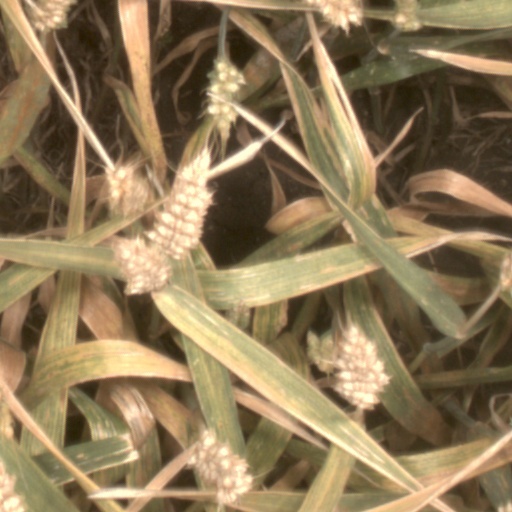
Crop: wheat